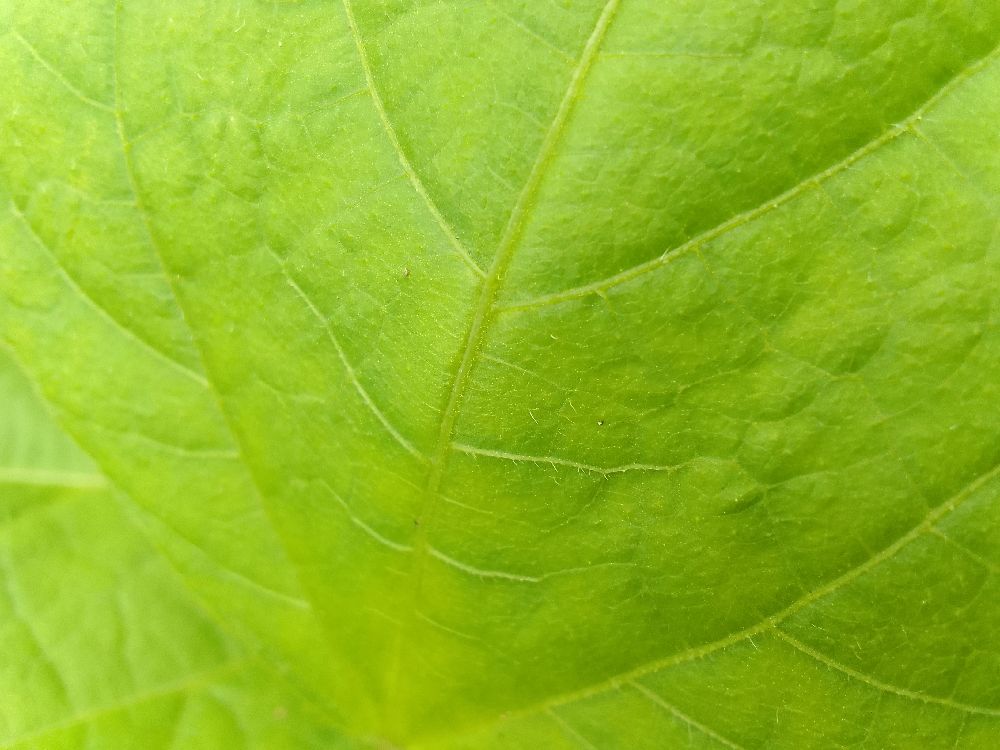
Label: healthy